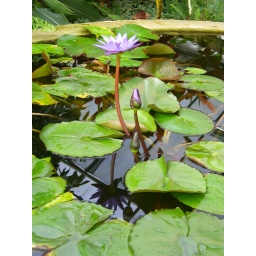
The tropical water lilies in the sweaty glass house at Monor Heath